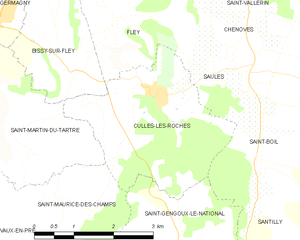
Carte des communes françaises